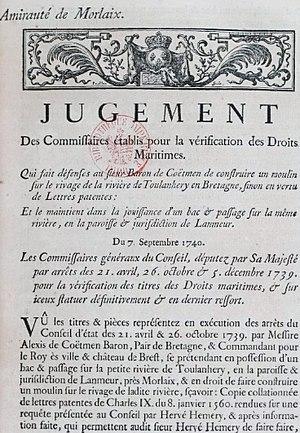
Première page d'un jugement de l'Amirauté de Morlaix à propos de la demande de construction d'un moulin et de tenir un bac à Toul-an-Héry par Alexis de Coëtmen (7 septembre 1740). Toul-an-Héry faisait alors partie de la paroisse de Lanmeur (désormais en Locquirec).
Locquirec [lɔkiʁɛk] est une commune française du département du Finistère, en région Bretagne.